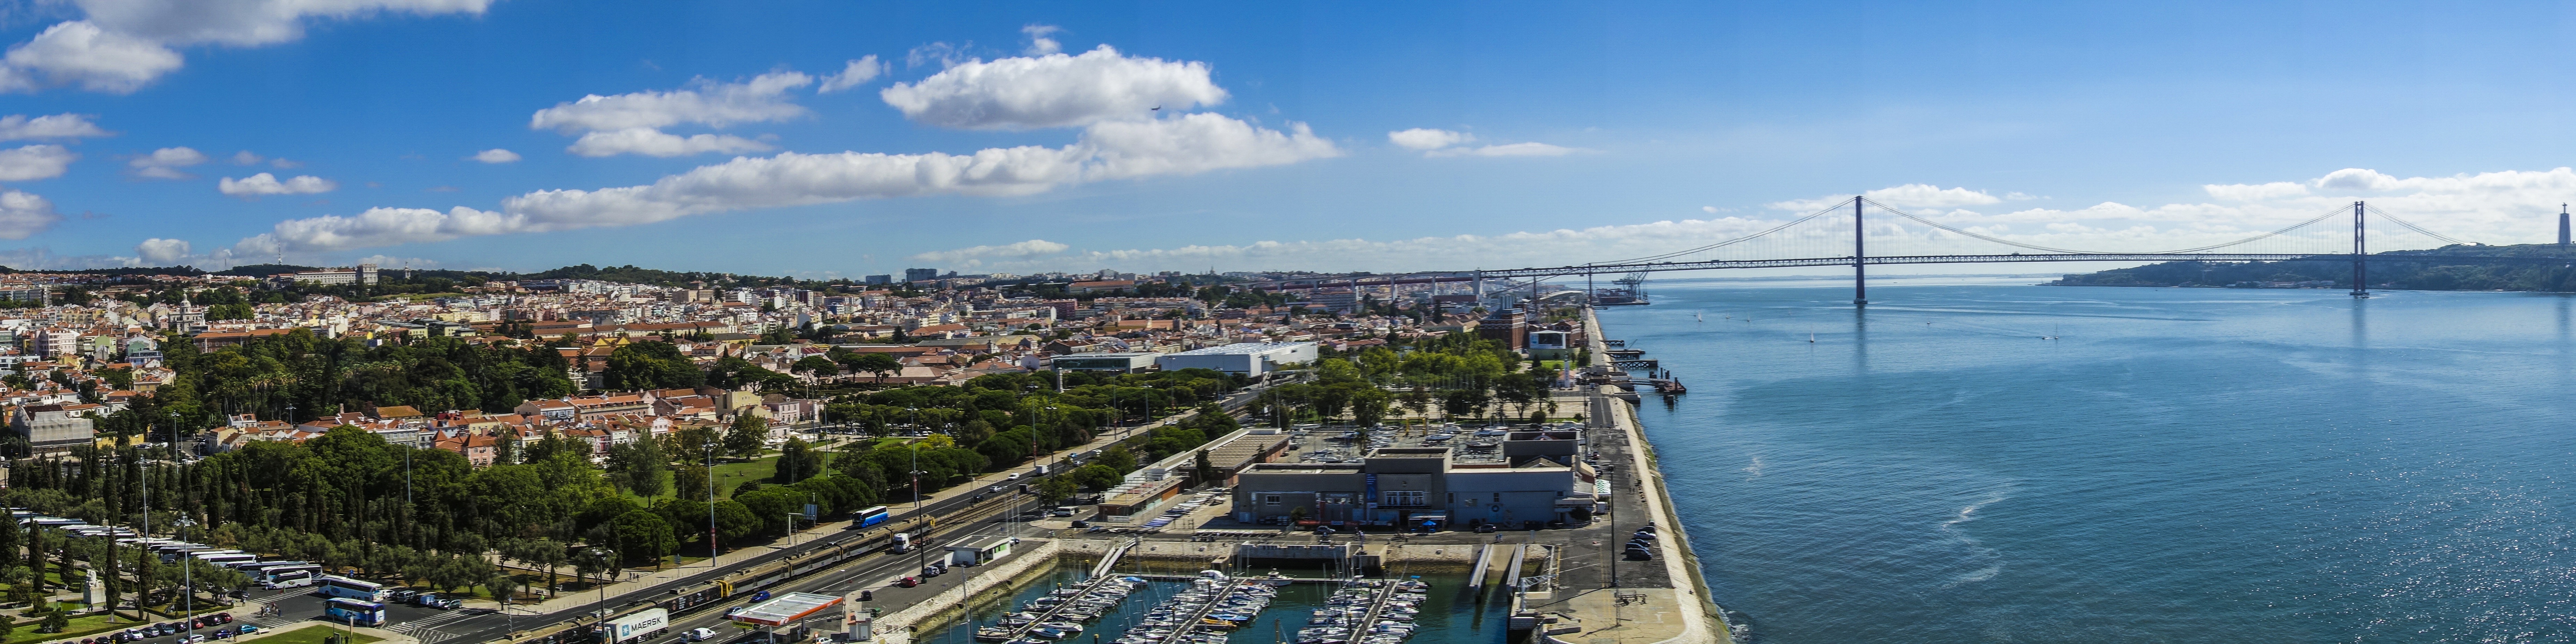
dock, bridge, view, panorama, holiday, marina, port, waterway, holidays, outlook, portugal, lisbon